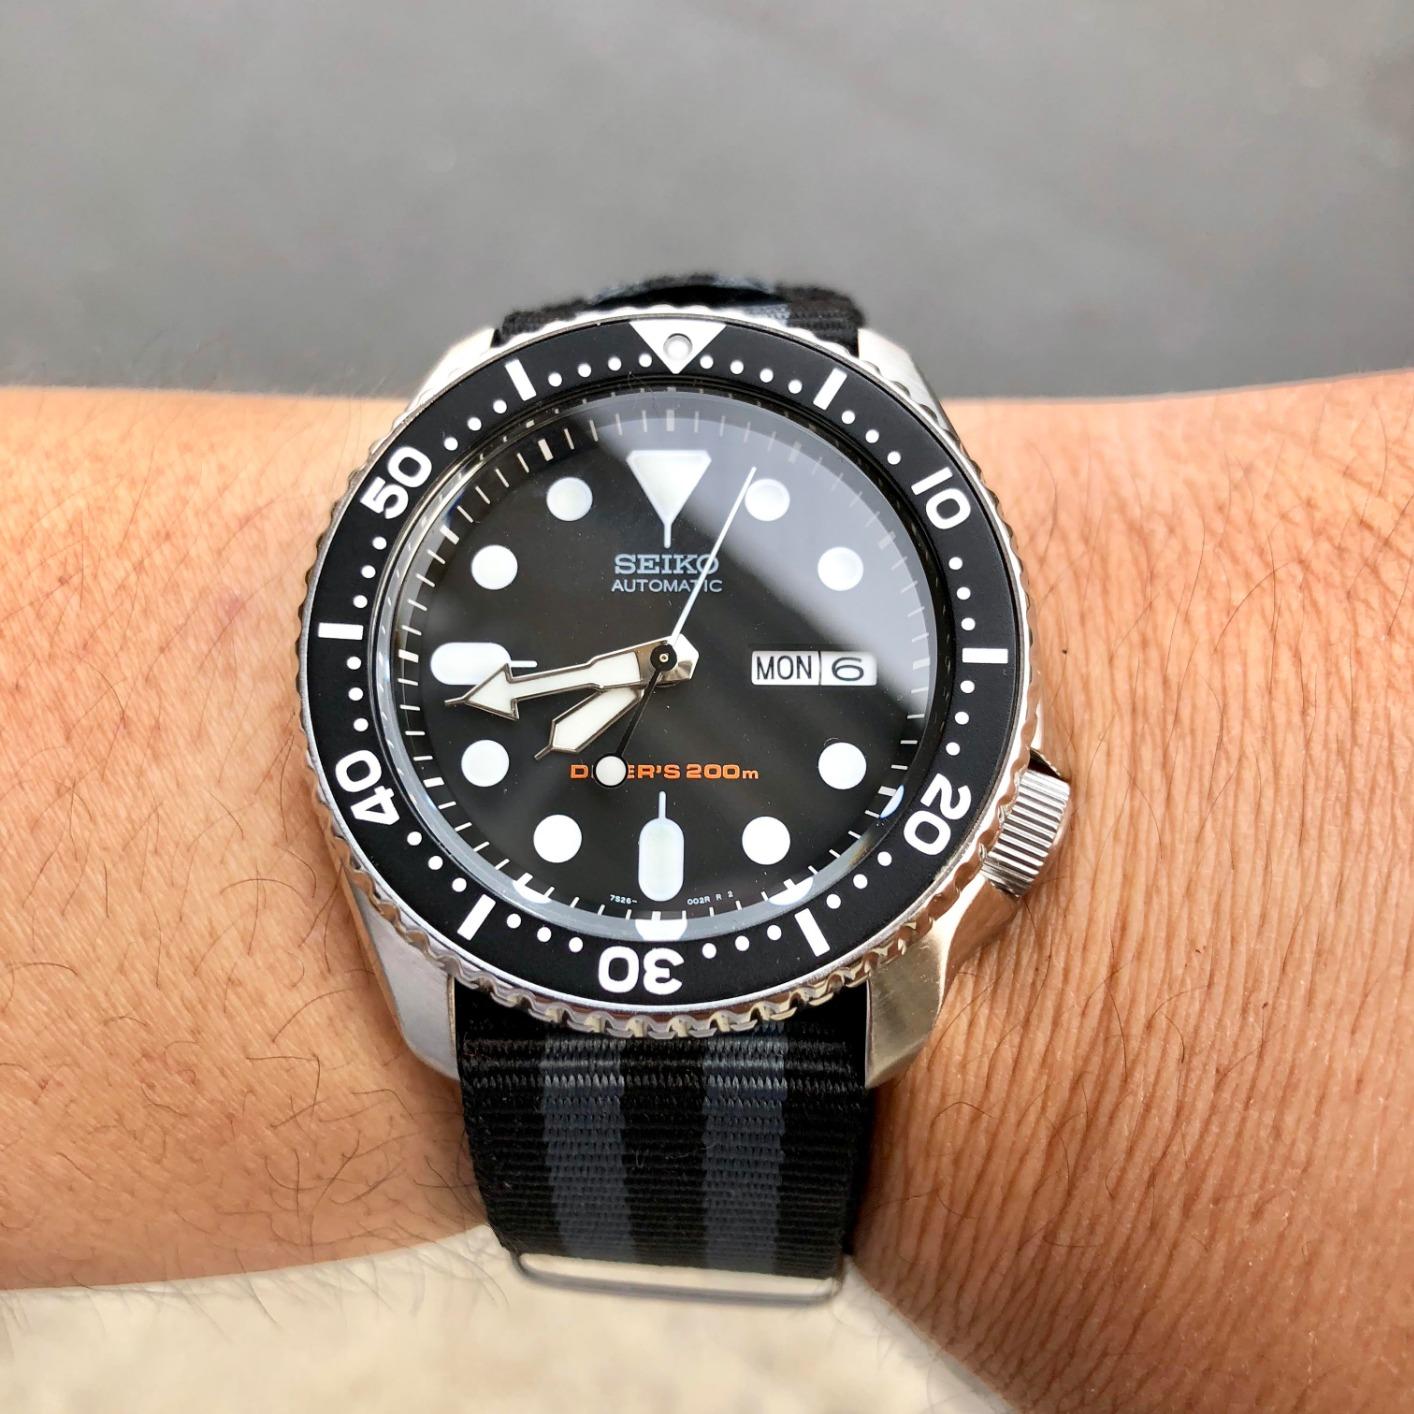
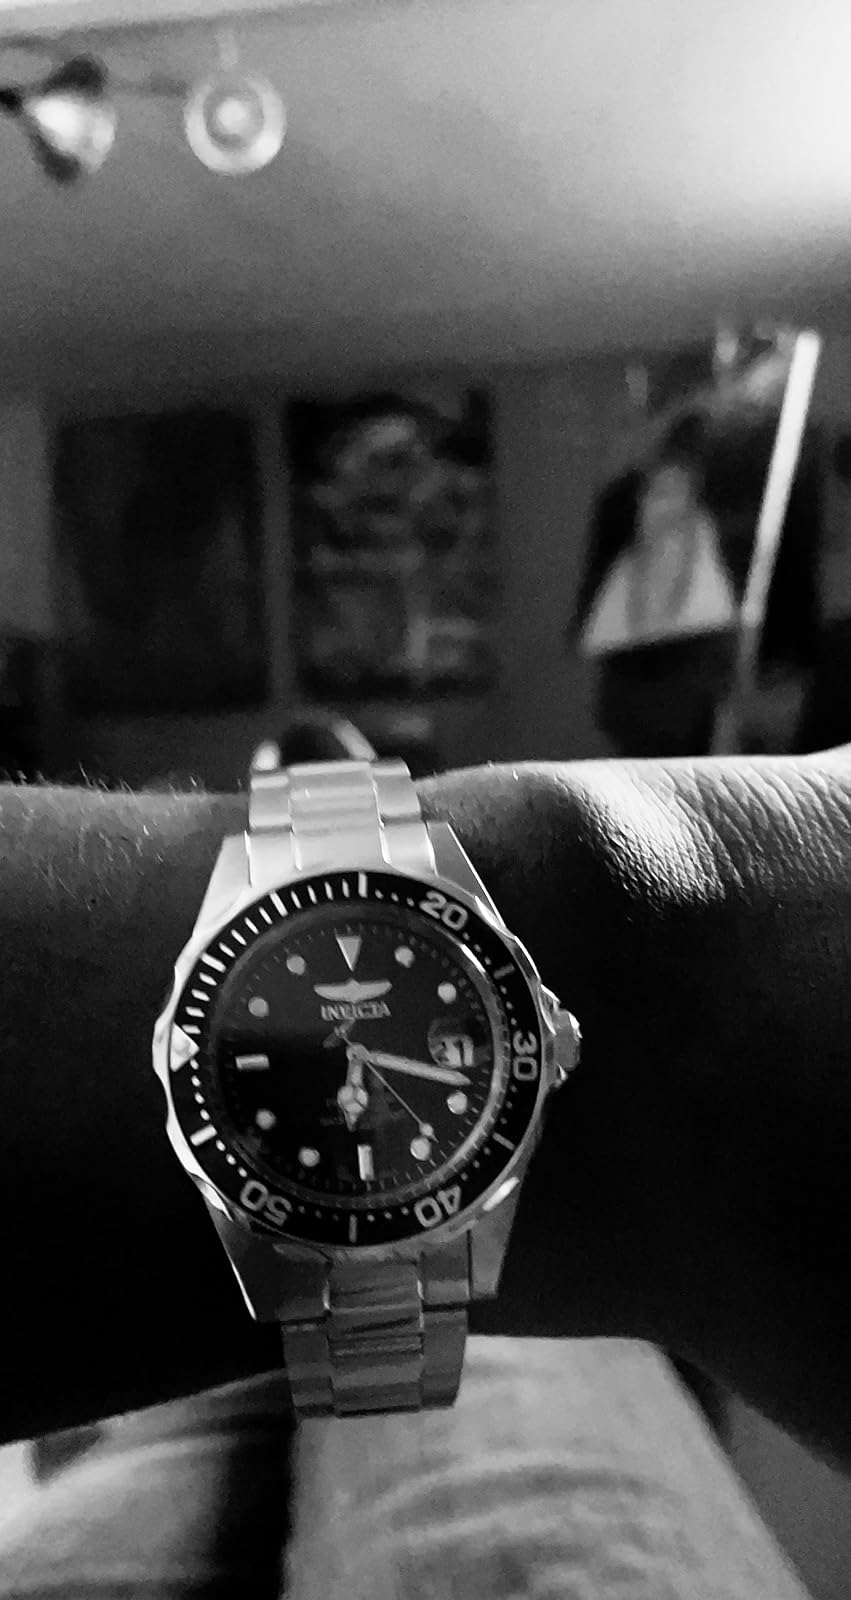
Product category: accessories_watch
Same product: no